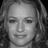
Emotion: happy